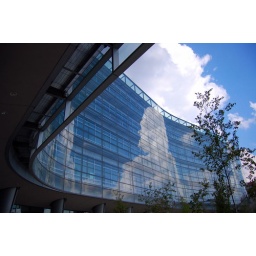
The reflections of the clouds in the glass is great